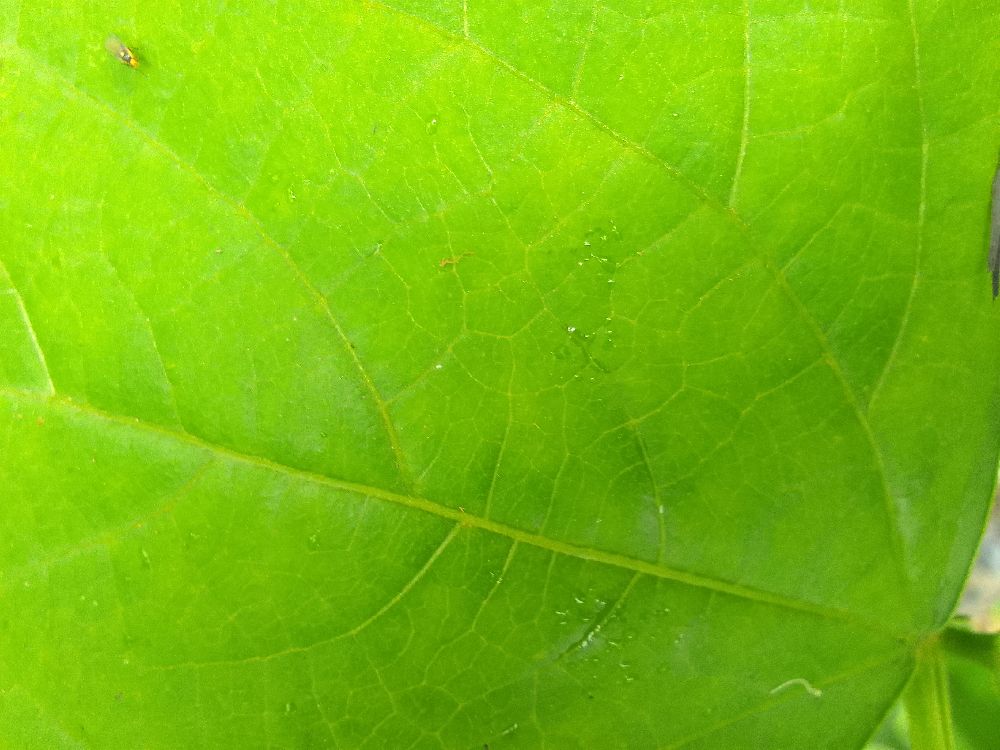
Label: healthy